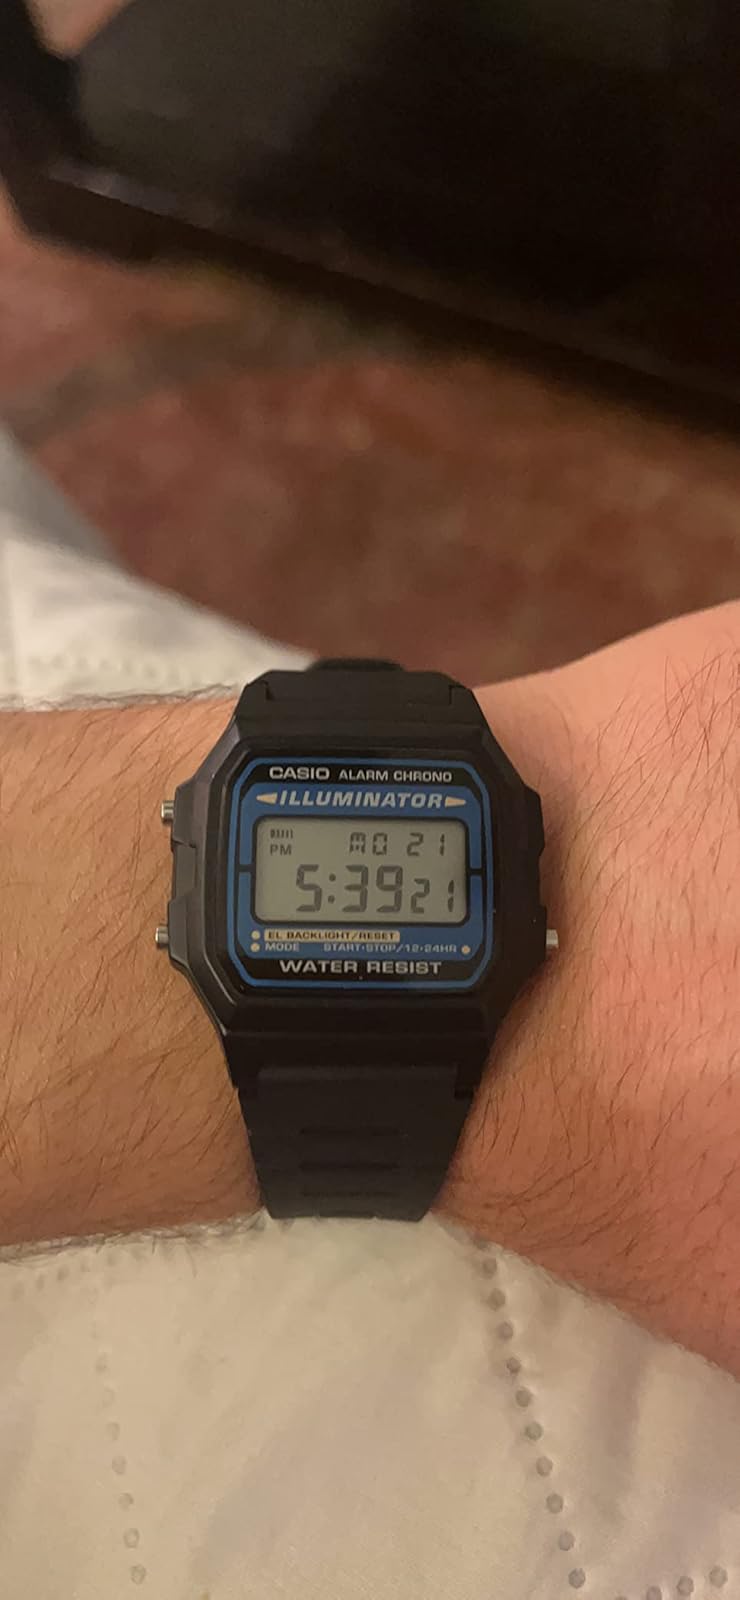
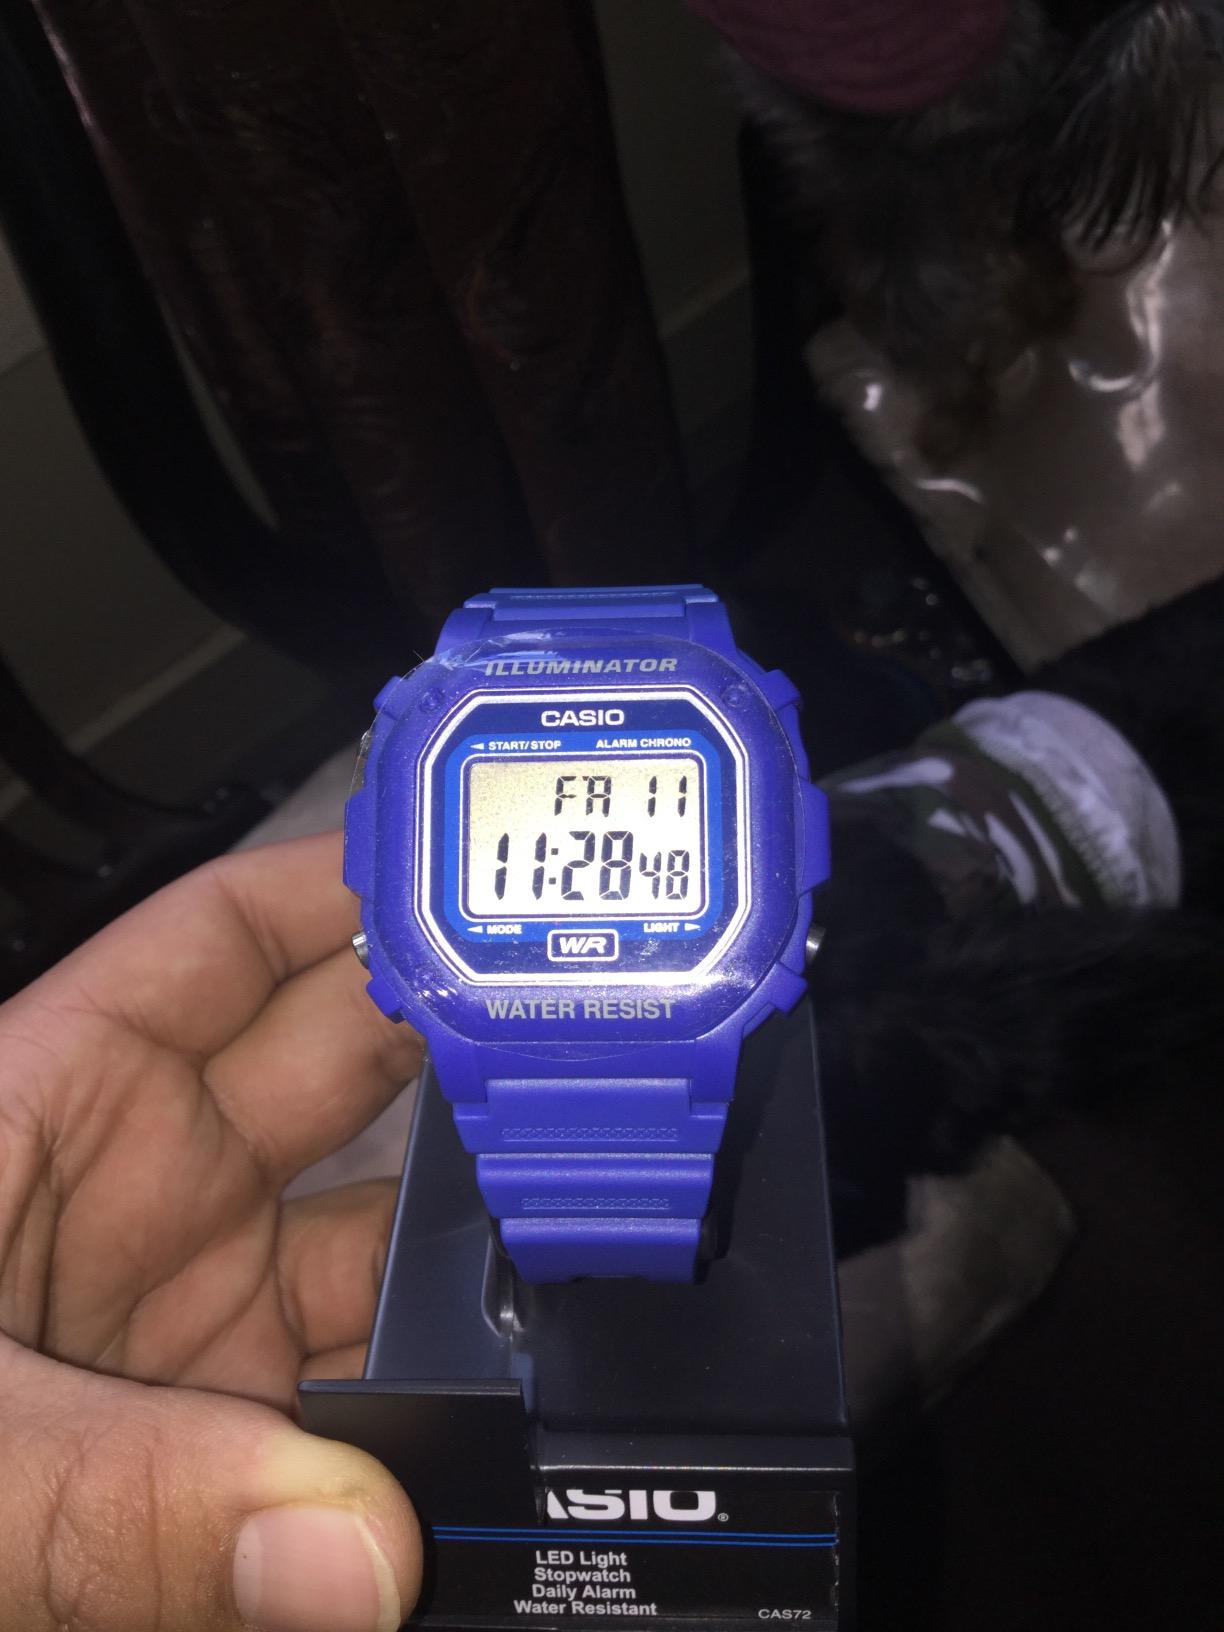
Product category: accessories_watch
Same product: no